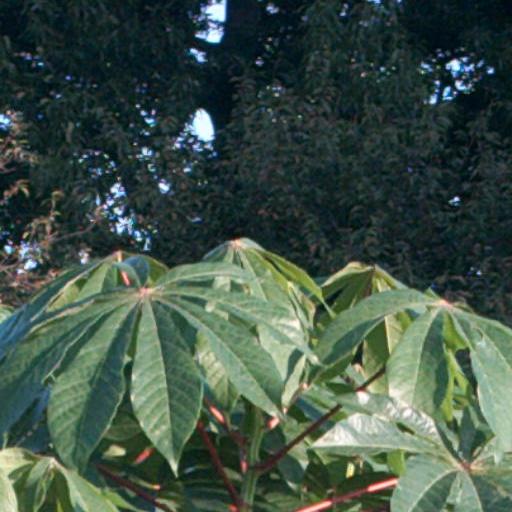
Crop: cassava